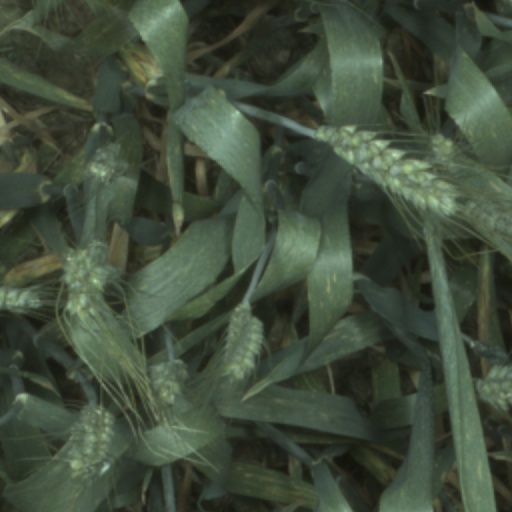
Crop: wheat